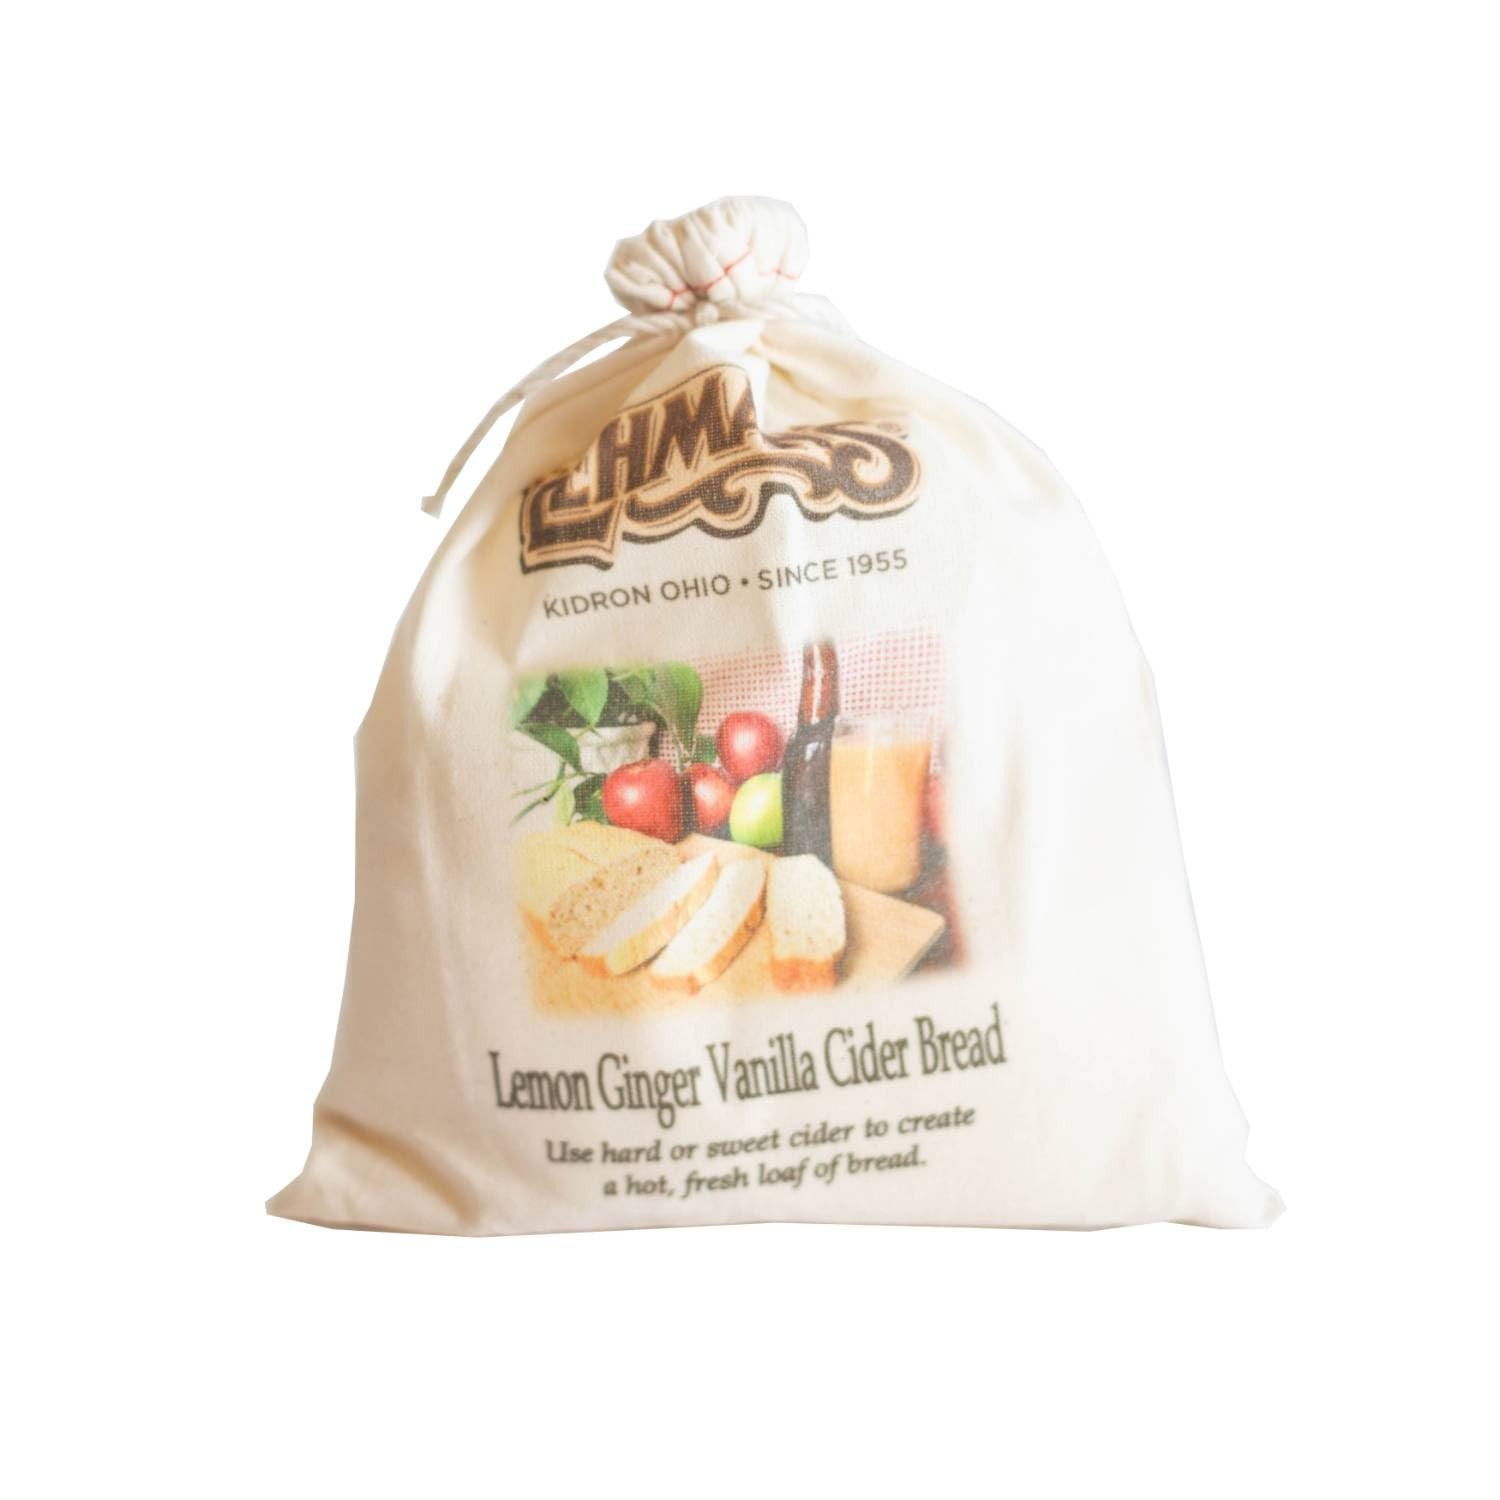
Item Name: Lehman's Homemade Bread Mix, Quick and Easy to Prepare and Bake, 9.25 oz Gift Bag, Lemon Ginger Vanilla Cider Bread
Bullet Point 1: Bake flavorful bread in a few easy steps with our simple sweet cider bread mix
Bullet Point 2: Perfect for gifting - each mix comes charmingly packaged in a fabric bag; also great to keep on hand for unexpected company
Bullet Point 3: Nothing is quite as comforting as a warm loaf of bread right from the oven
Bullet Point 4: Combine ingredients, bake in a loaf pan, and enjoy!
Bullet Point 5: 9.25 oz; one bag yields one loaf of bread, some additional ingredients needed
Product Description: Homemade Bread Made by You! Nothing is quite as comforting as a warm loaf of bread right from the oven. Our simple bread mix helps you bake flavorful loaves in just a few easy steps. Perfect for gifting - each mix comes charmingly packaged in a fabric bag. Also great to keep on hand for unexpected company. One bag makes one loaf of bread. Additional ingredients needed: cider and melted butter. Combine ingredients, bake in a loaf pan (8"x4"), and enjoy! Ingredients: Enriched wheat flour (wheat flour, malted barley flour, niacin, reduced iron, thiamine mononitrate riboflavin, folic acid), Sugar, Baking powder, Salt, Dried lemon peel, Spices, Vanilla powder (Dextrose and vanilla bean extractives). Note: Manufactured in a facility that also processes egg, milk, nuts and other potential allergens. Contains wheat.
Value: 9.0
Unit: Ounce

Price: 15.98